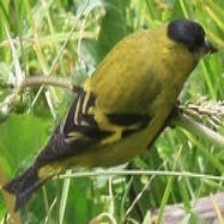
Species: ANDEAN SISKIN
Scientific name: SPINUS SPINESCENS